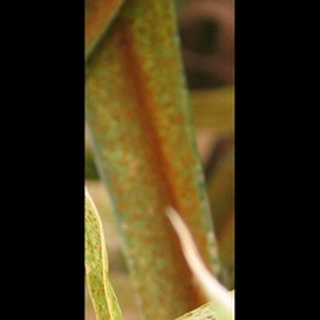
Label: wheat_brown_rust